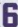
Number: 6